Hall of Fame (Big Sean album)

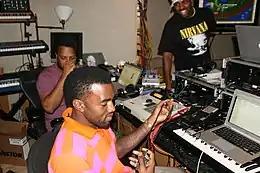
No I.D. (left) was the album's primary record producer and Kanye West (front) was the album's executive producer.

Early in the album's recording process, Sean revealed that Kanye West, Nas, Tyga, Common and Jhené Aiko were going to make appearances as featured artists, while West, No I.D., Key Wane, Hit-Boy and Young Chop will provide production on the album. He would later confirm guest appearances from Miguel, Kid Cudi and other members of GOOD Music. In an interview with Tim Westwood on November 28, 2012, he revealed that Eminem had invited him to come to the studio, along with announcing that he had renamed the album from "Hall of Fame: Memoirs of a Detroit Player" to just "Hall of Fame". On March 12, 2013, along with revealing a slew of songs on the album, Big Sean stated there would be songs featuring Lil Wayne, Juicy J and 2 Chainz on the album. He also revealed that he worked with DJ Camper, DJ Mano, Da Internz and Rio on the album production wise.